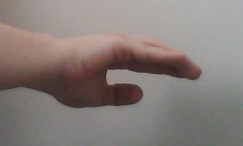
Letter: jeem